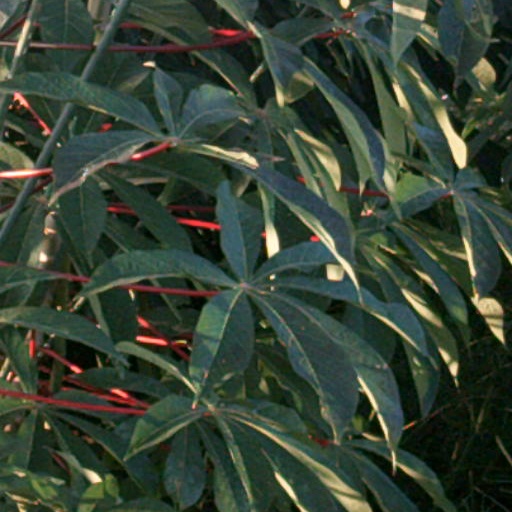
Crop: cassava